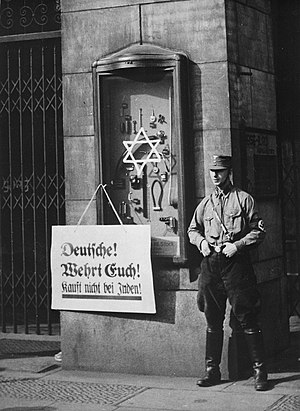
Adolf Hitler / Hitlers indflydelse på jødeudryddelsen og den nazistiske antisemitisme / Forfølgelsen af jøderne under Hitler
Fra boykotten af jødiske forretninger 1. april 1933. En SA-mand bevogter en udstillingsmontre mærket med Davidstjerne.
Adolf Hitler var en tysk politiker, senere diktator og en af 2. verdenskrigs mest centrale personer.